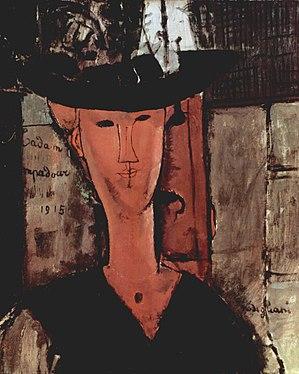
Amedeo Clemente Modigliani, né le 12 juillet 1884 à Livourne et mort le 24 janvier 1920 à Paris, est un peintre et sculpteur italien rattaché à l'École de Paris.